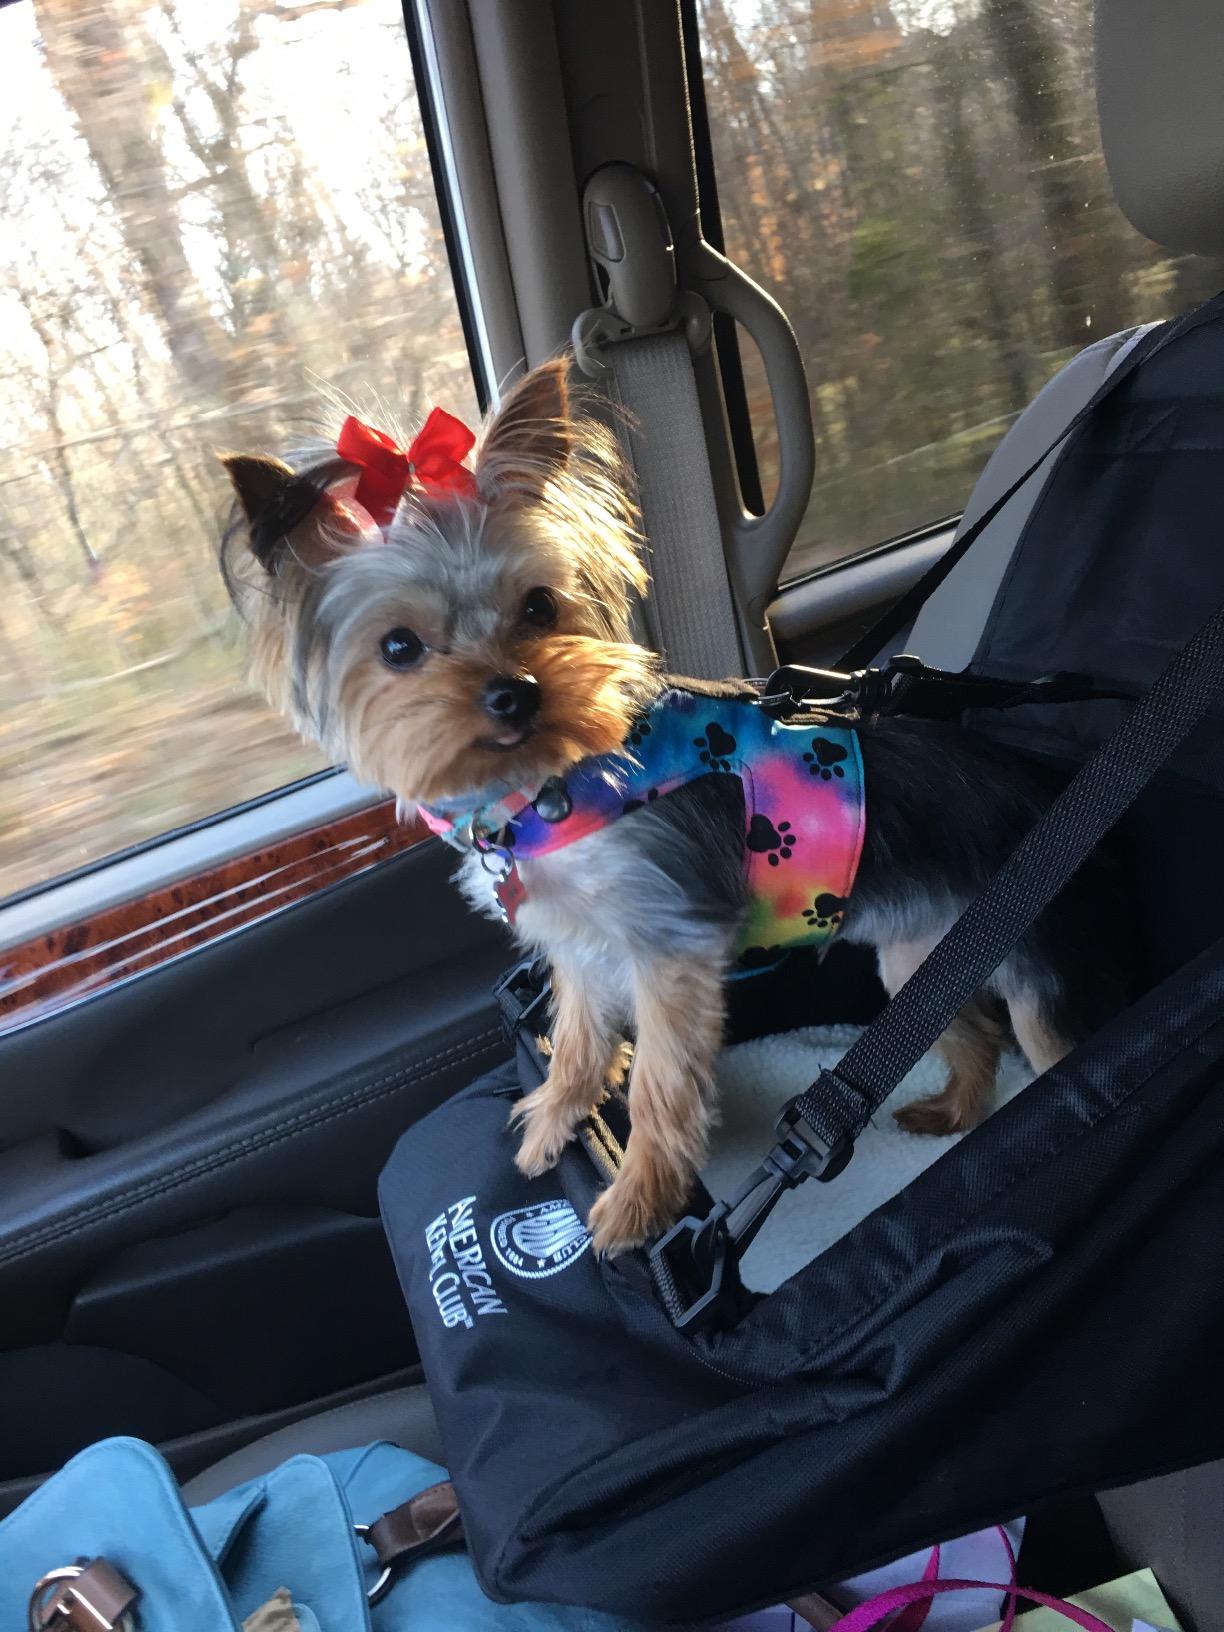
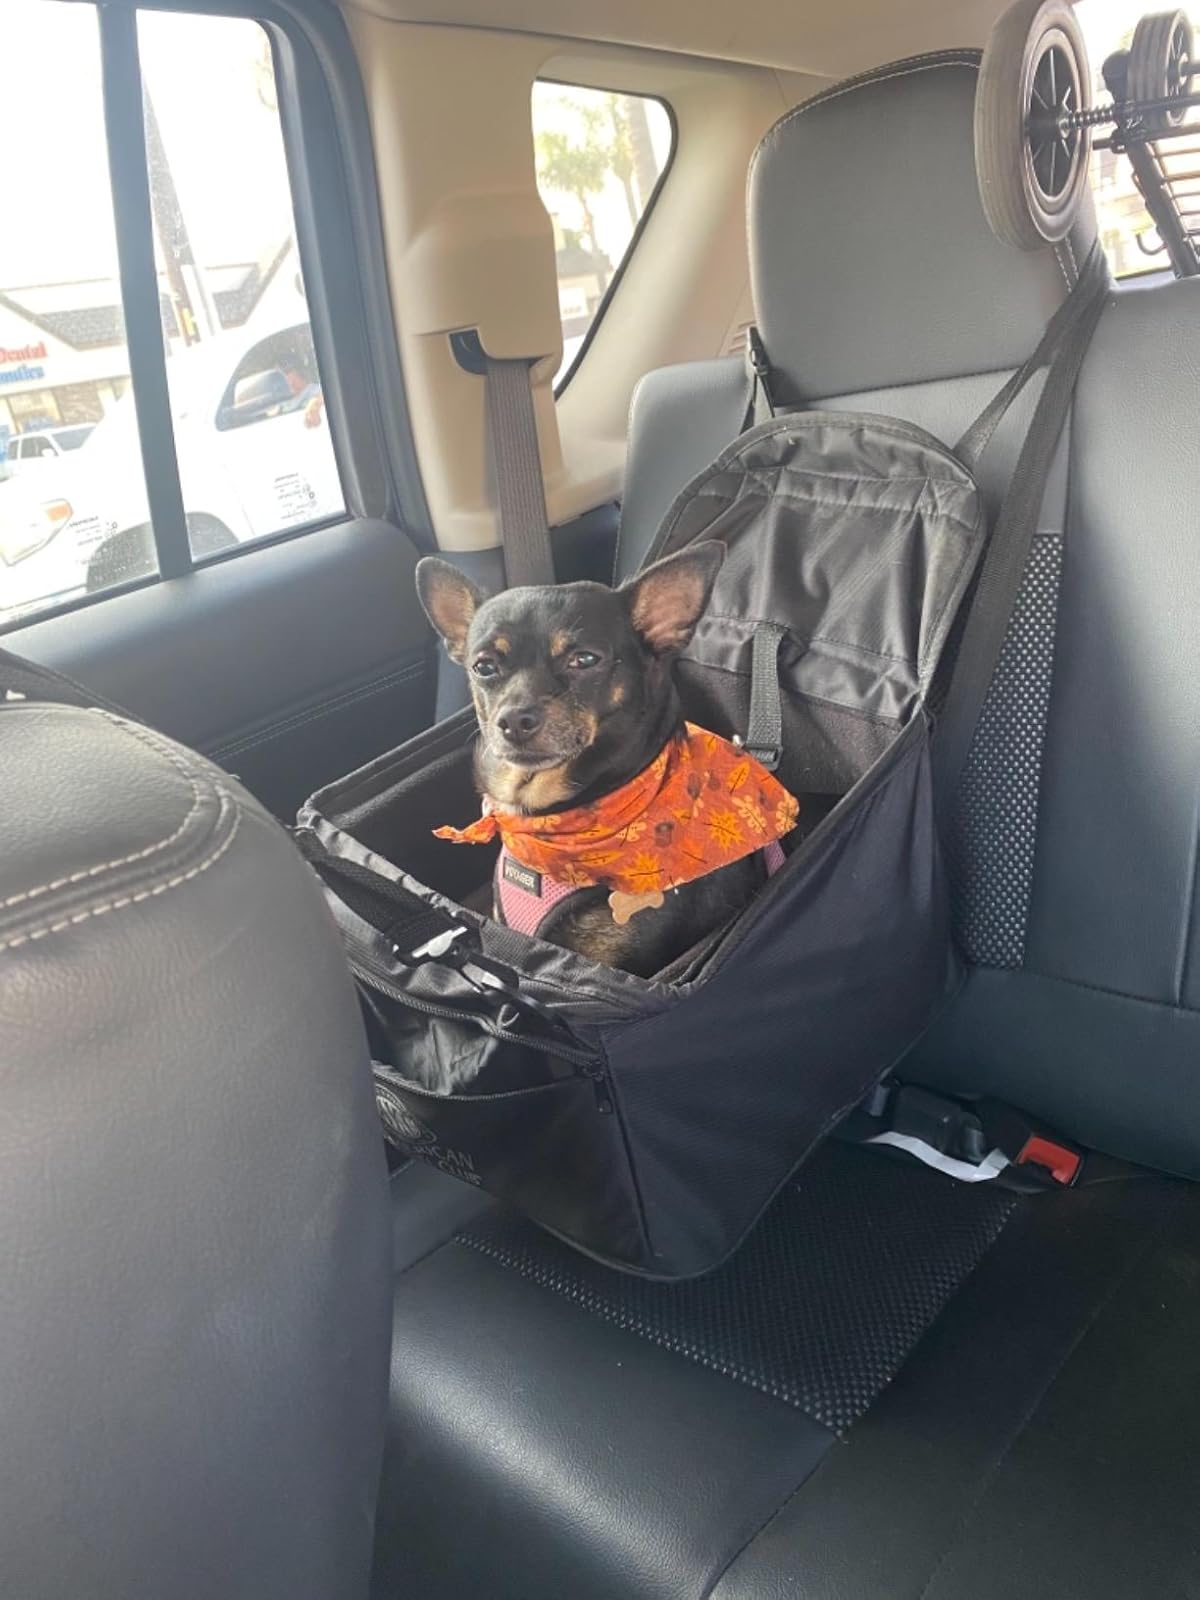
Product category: items_kennel
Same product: yes